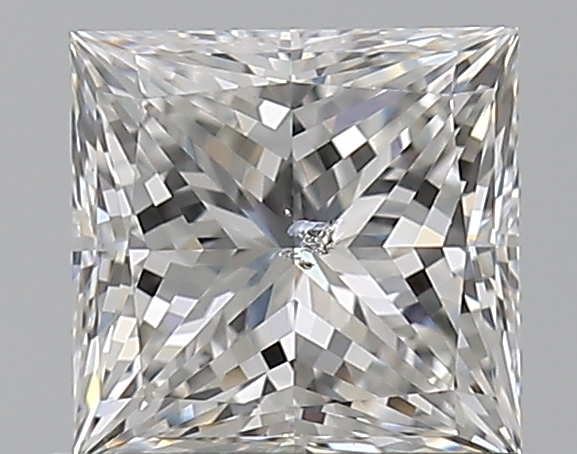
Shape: princess
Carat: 1.01
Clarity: SI2
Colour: F
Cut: EX
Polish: EX
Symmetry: EX
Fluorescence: N
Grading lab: GIA
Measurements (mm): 5.51 x 5.35 x 3.94